Paul Stastny

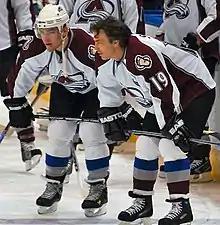
Stastny being mentored by Joe Sakic, who was himself mentored by Stastny's father, Peter, at the start of Sakic's career with the Nordiques

Before training camp, he was not expected to start the season with the Avalanche, but rather for a minor league affiliate team. However, Steve Konowalchuk's career-ending heart problem opened a roster spot and Stastny's play impressed Avalanche coach Joel Quenneville. He started the season with the jersey number 62 until his teammate John-Michael Liles switched to jersey number 4 to let Stastny use 26, the number that his father had worn when he played for the Nordiques. Stastny had his first NHL assist on a goal by Wojtek Wolski in his third NHL game, on October 8, 2006, against the Vancouver Canucks. On October 21, in his eighth NHL game and his first wearing jersey number 26, Stastny scored his first NHL goal in Montreal against David Aebischer of the Montreal Canadiens.